DuBose Ausley

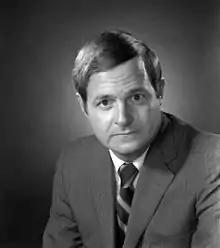

DuBose Ausley (born May 13, 1937) is an attorney in Tallahassee, Florida, USA.